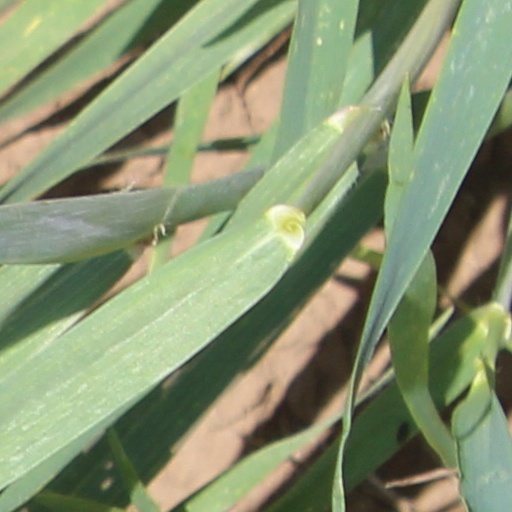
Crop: wheat